Rajiv Gandhi Institute of Petroleum Technology

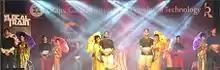

Kaltarang is the annual cultural and sports fest of Rajiv Gandhi Institute of Petroleum Technology, Amethi. It is a themed fest, generally held in the month of February every year, since the very first time in 2011. It is a three-day fest having events like rock band performance, fashion show, rock band competition, stand-up comedy, cyber gaming, themed events, various sports events.